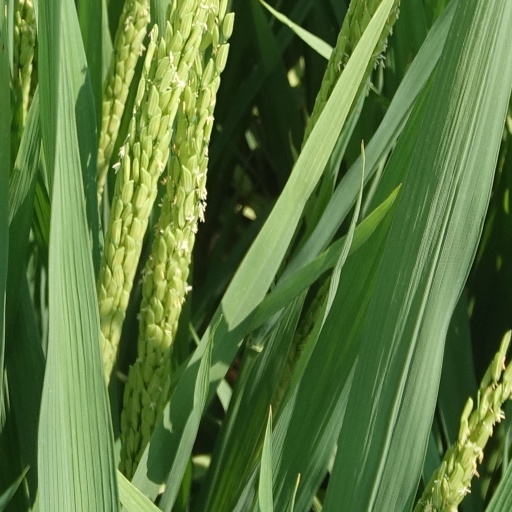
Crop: rice